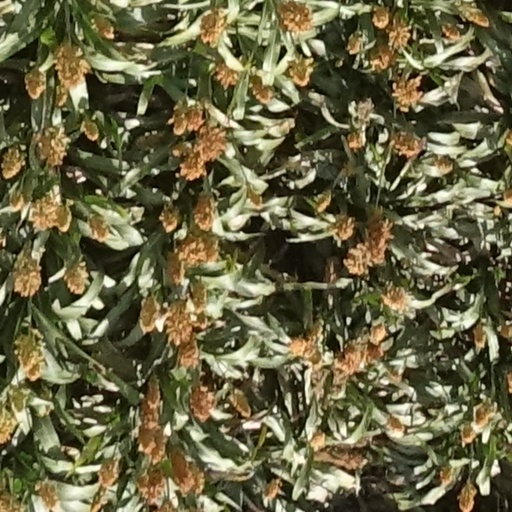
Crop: sorghum